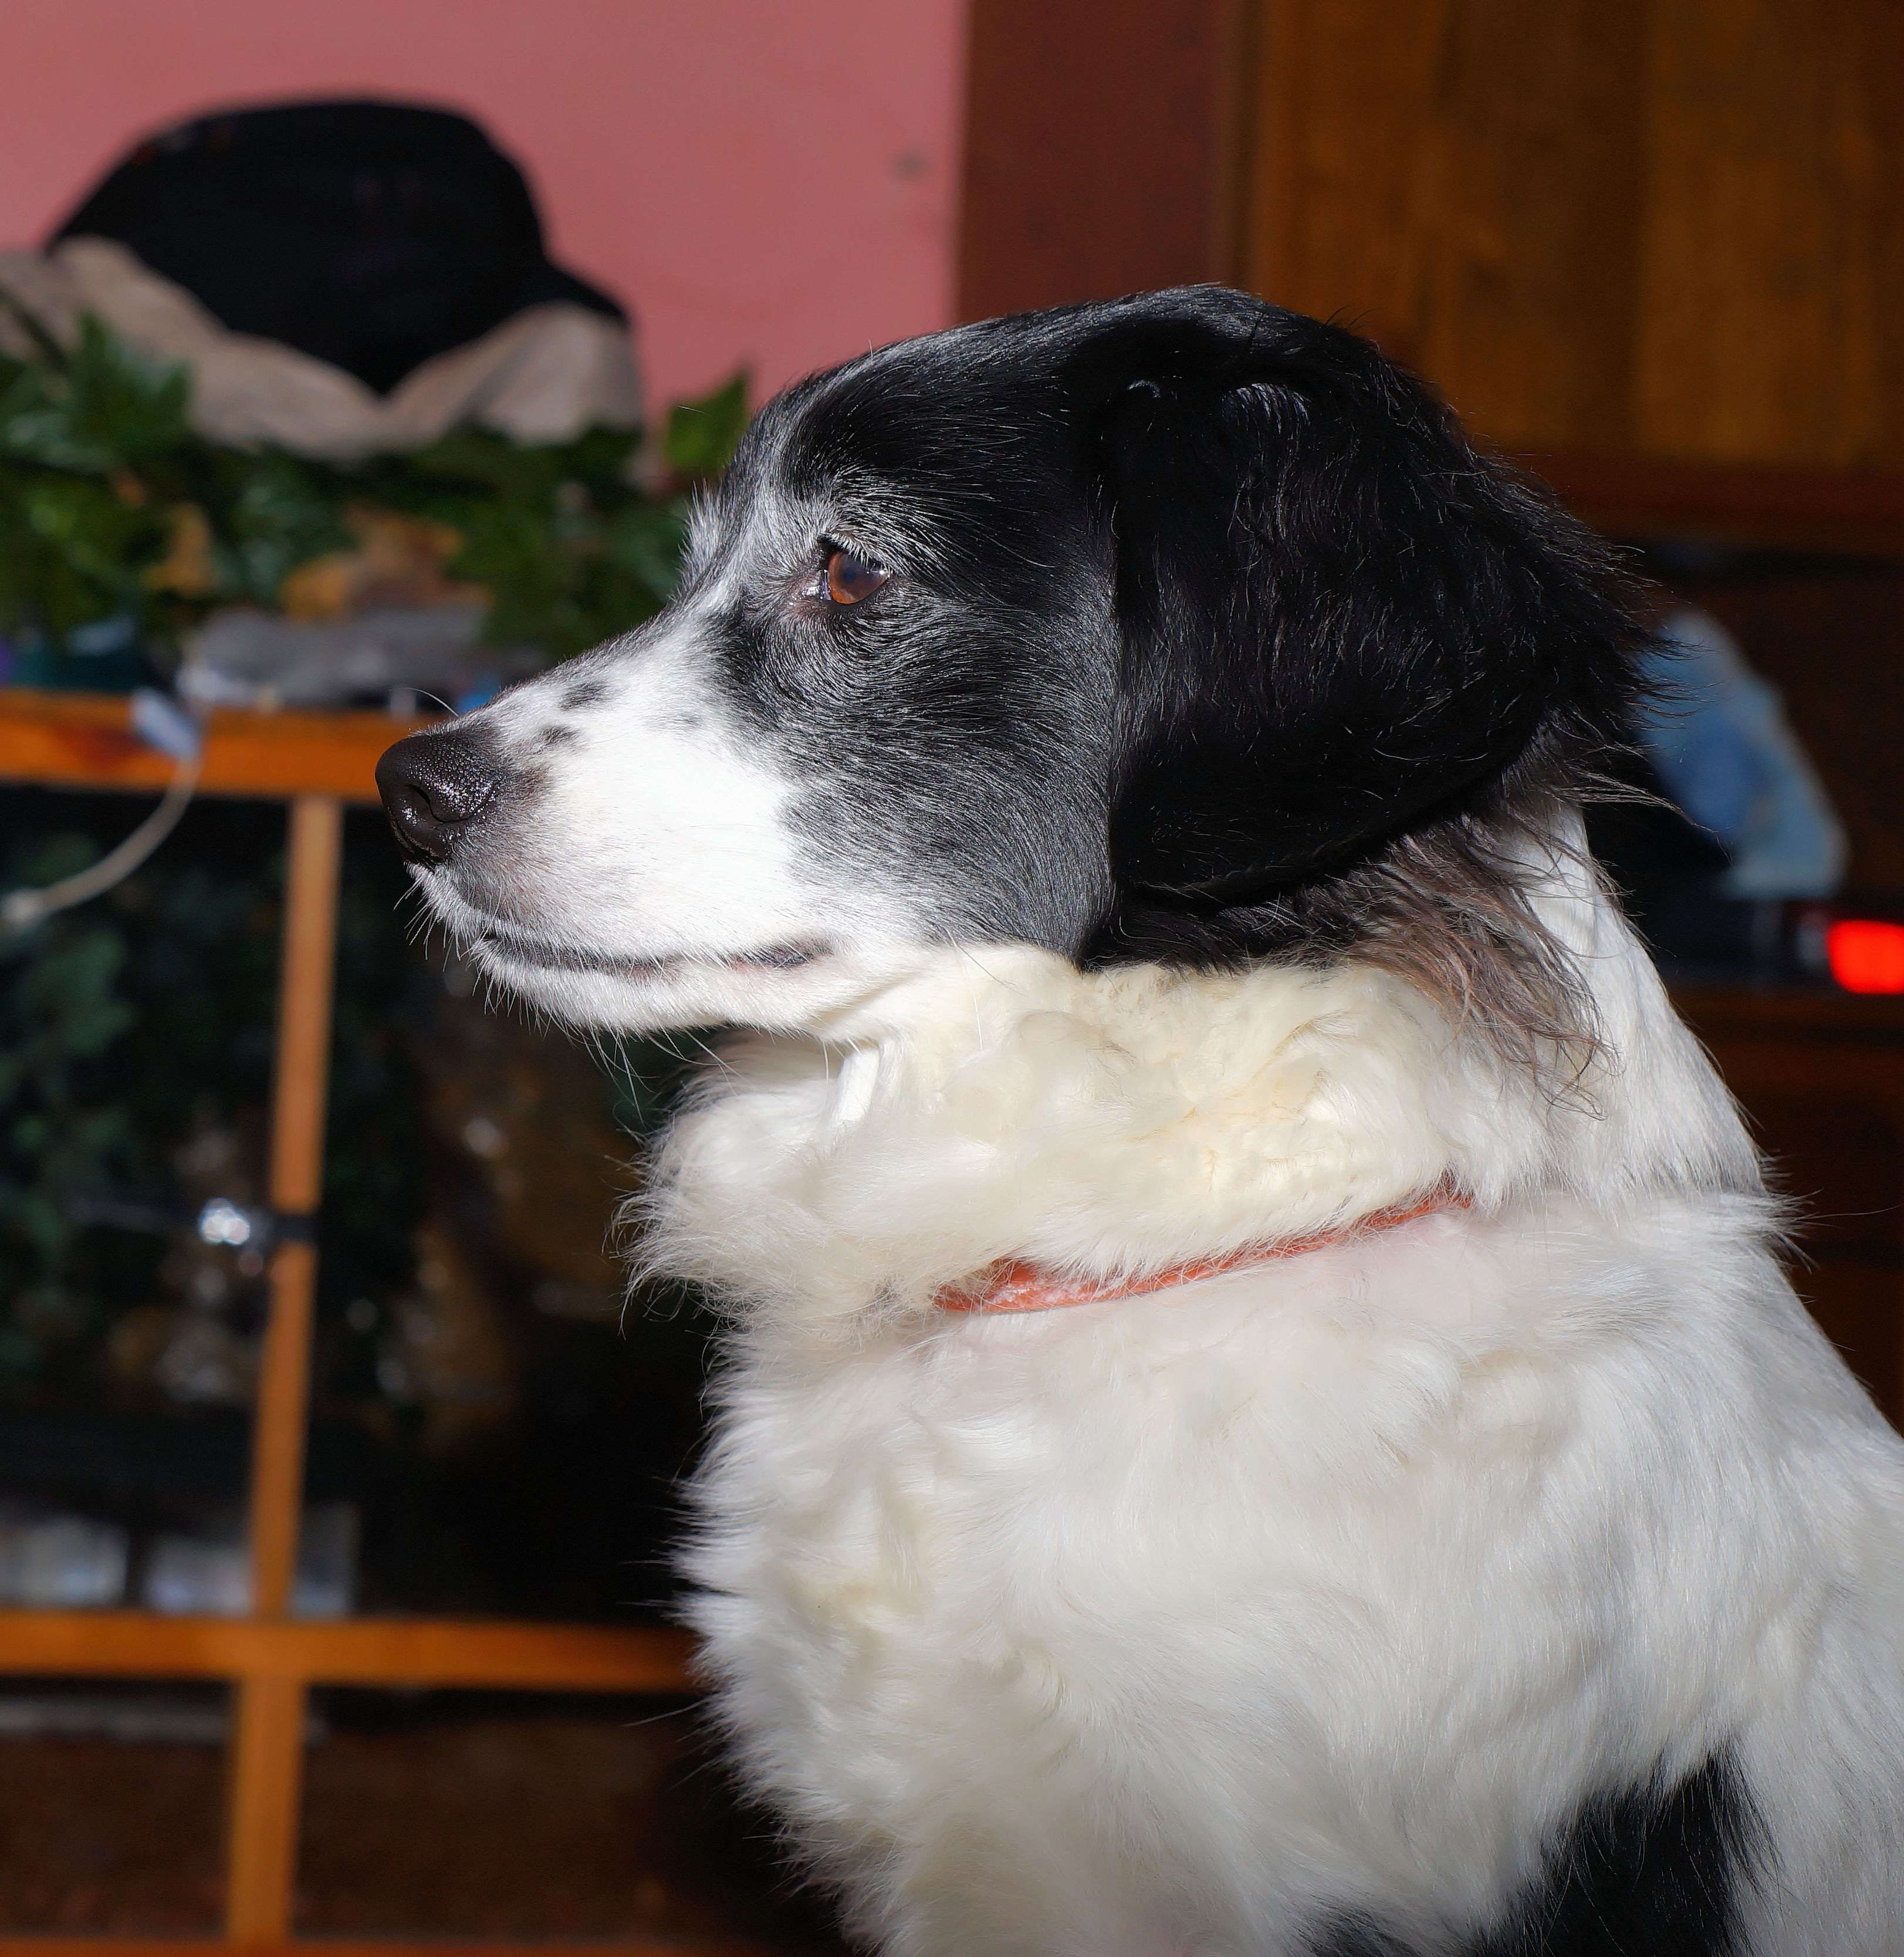
sweet, puppy, dog, animal, male, pet, fur, portrait, mammal, close, border collie, head, vertebrate, beautiful, attention, friendly, noble, pride, landseer, dog like mammal, stabyhoun